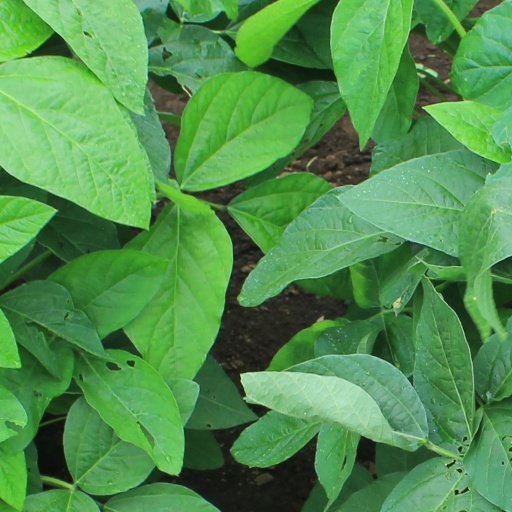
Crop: soybean